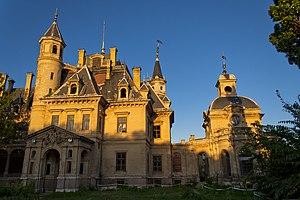
Le château Schossberger est un manoir situé non loin de Budapest construit dans un style néorenaissance au XIXᵉ siècle par Gyula Bukovics.